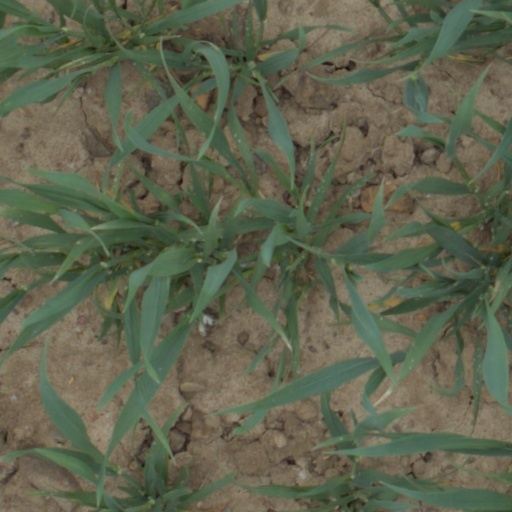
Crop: wheat